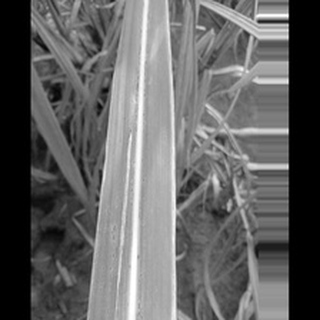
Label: sugarcane_rust